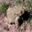
Label: frog